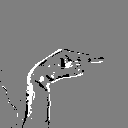
ASL letter: g